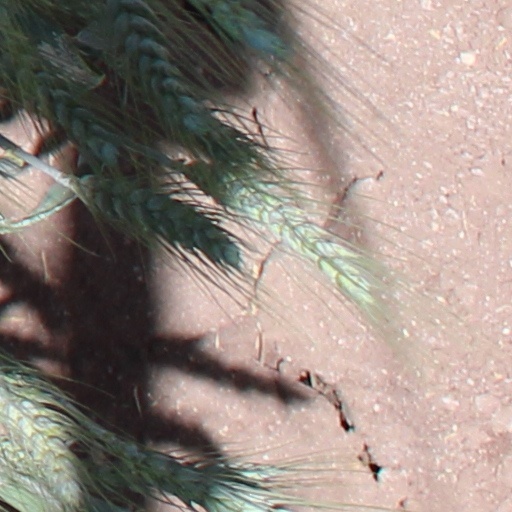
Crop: wheat